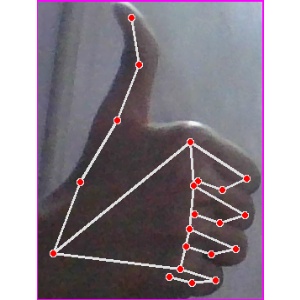
अक्षर: थ